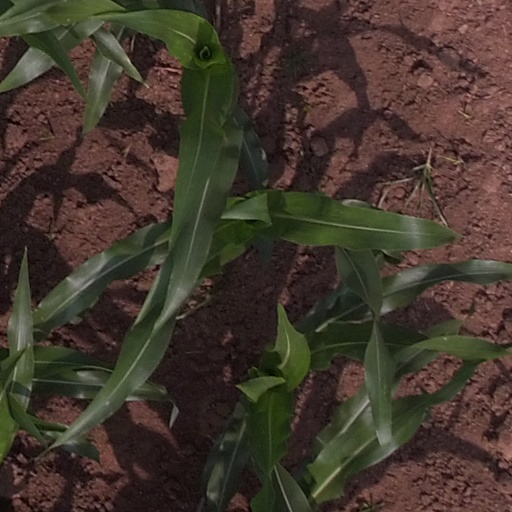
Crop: maize; corn